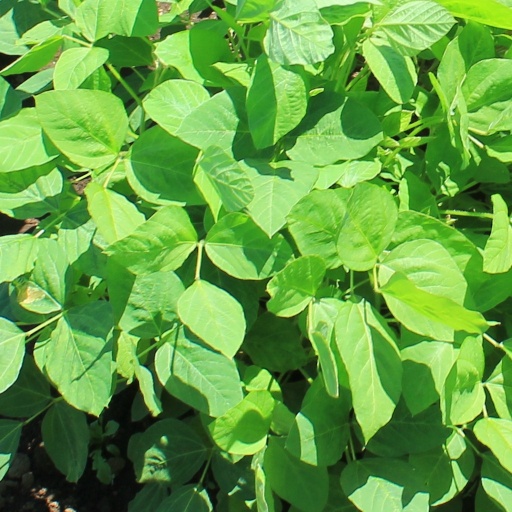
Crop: soybean